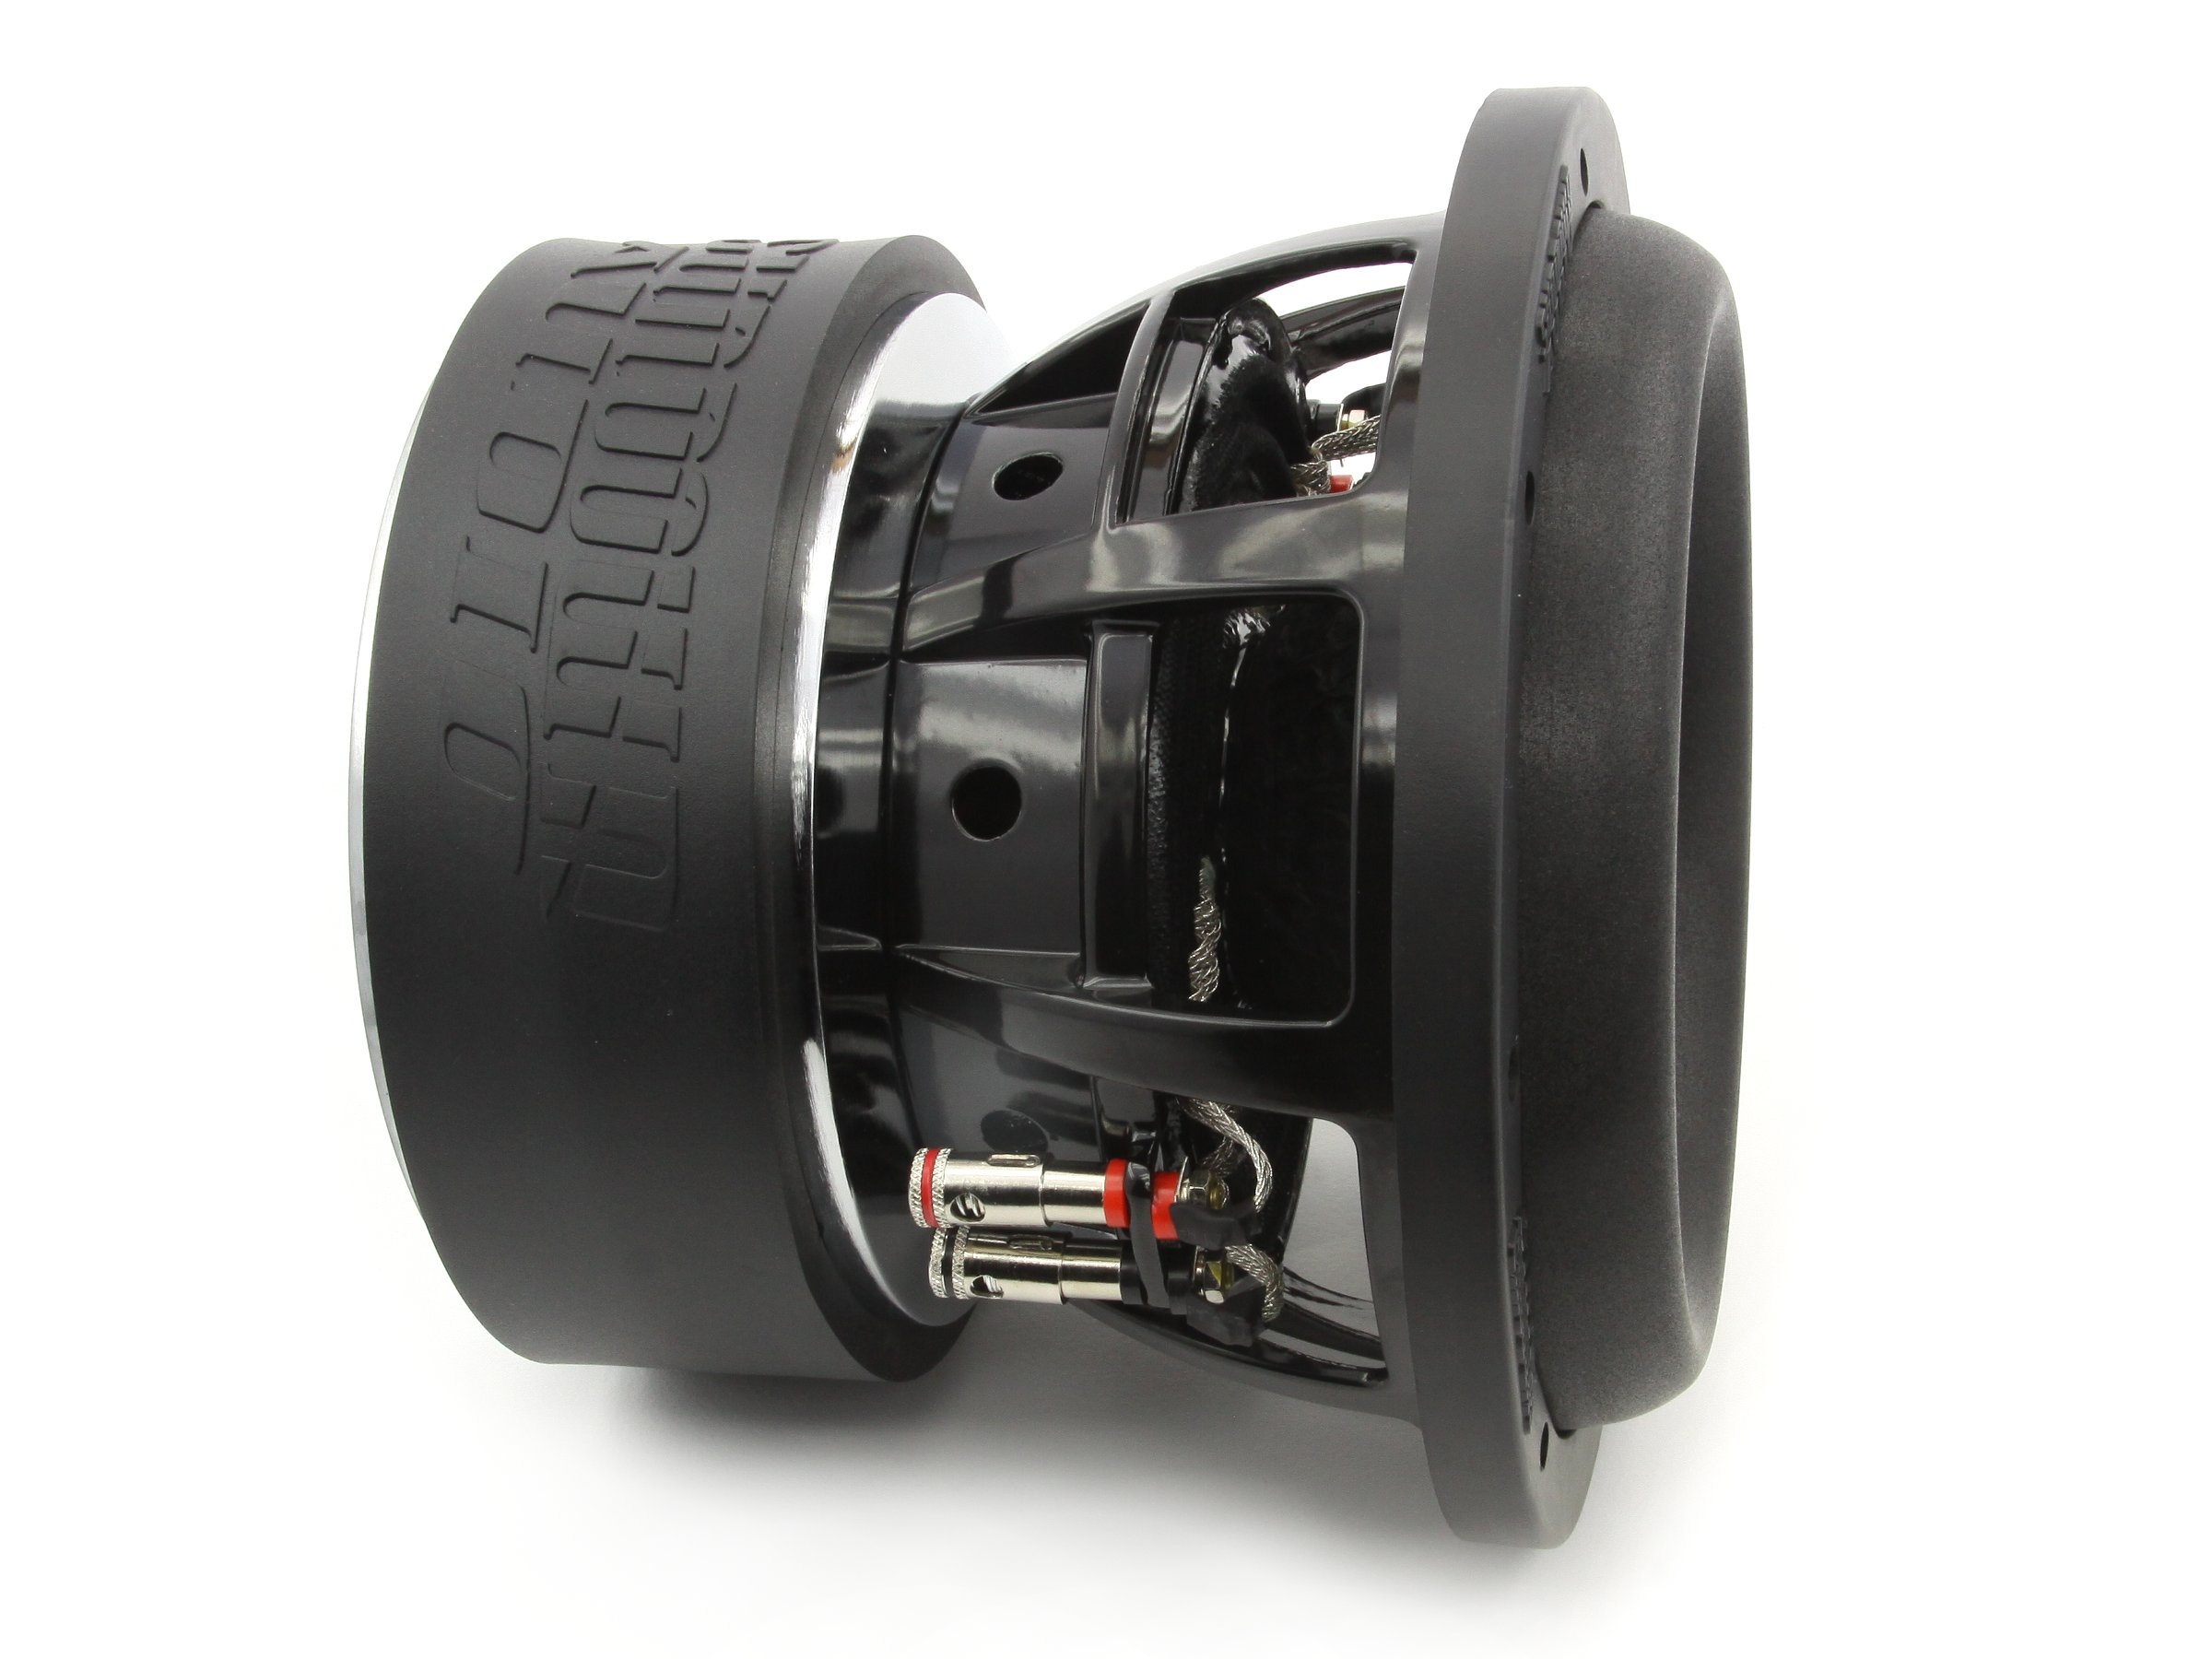
music, wheel, speaker, tire, rim, 3, sundown audio, sundown audio car audio, the subwoofer, sa8v, car audio, car audio speaker, car audio subwoofer, automotive tire